Bellerophon-class battleship

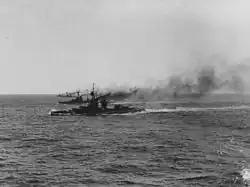
The 4th Battle Squadron steaming in line abreast in the North Sea, 1915. The ship nearest the camera is of the (probably either or ). The second ship is . The two ships in the distance are (in no order): "Bellerophon" and "Temeraire".

The guns on the forward turret roof were transferred to the superstructure in 1913–1914 on "Bellerophon" and on her sisters in 1914. During the first year of the war, the guns on the wing turrets were moved into the aft part of the superstructure. Sometime around 1915, the guns on the stern turret were removed as were a pair from the superstructure, which reduced their secondary armament to a total of twelve guns. About that time, a pair of 3-inch (76 mm) anti-aircraft (AA) guns were added. Approximately of additional deck armour were added after the Battle of Jutland in May 1916. By April 1917, the sisters mounted single 4-inch and 3-inch AA guns and the stern torpedo tube had been removed. One additional 4-inch gun was removed from "Superb" in 1917–1918. In 1918, a high-angle rangefinder was fitted on the forward spotting top and flying-off platforms were installed on the roofs of the fore and aft turrets of "Bellerophon". After the war, "Temeraire" had four 4-inch guns removed to make space for naval cadets and the AA guns were stripped from her and "Superb".